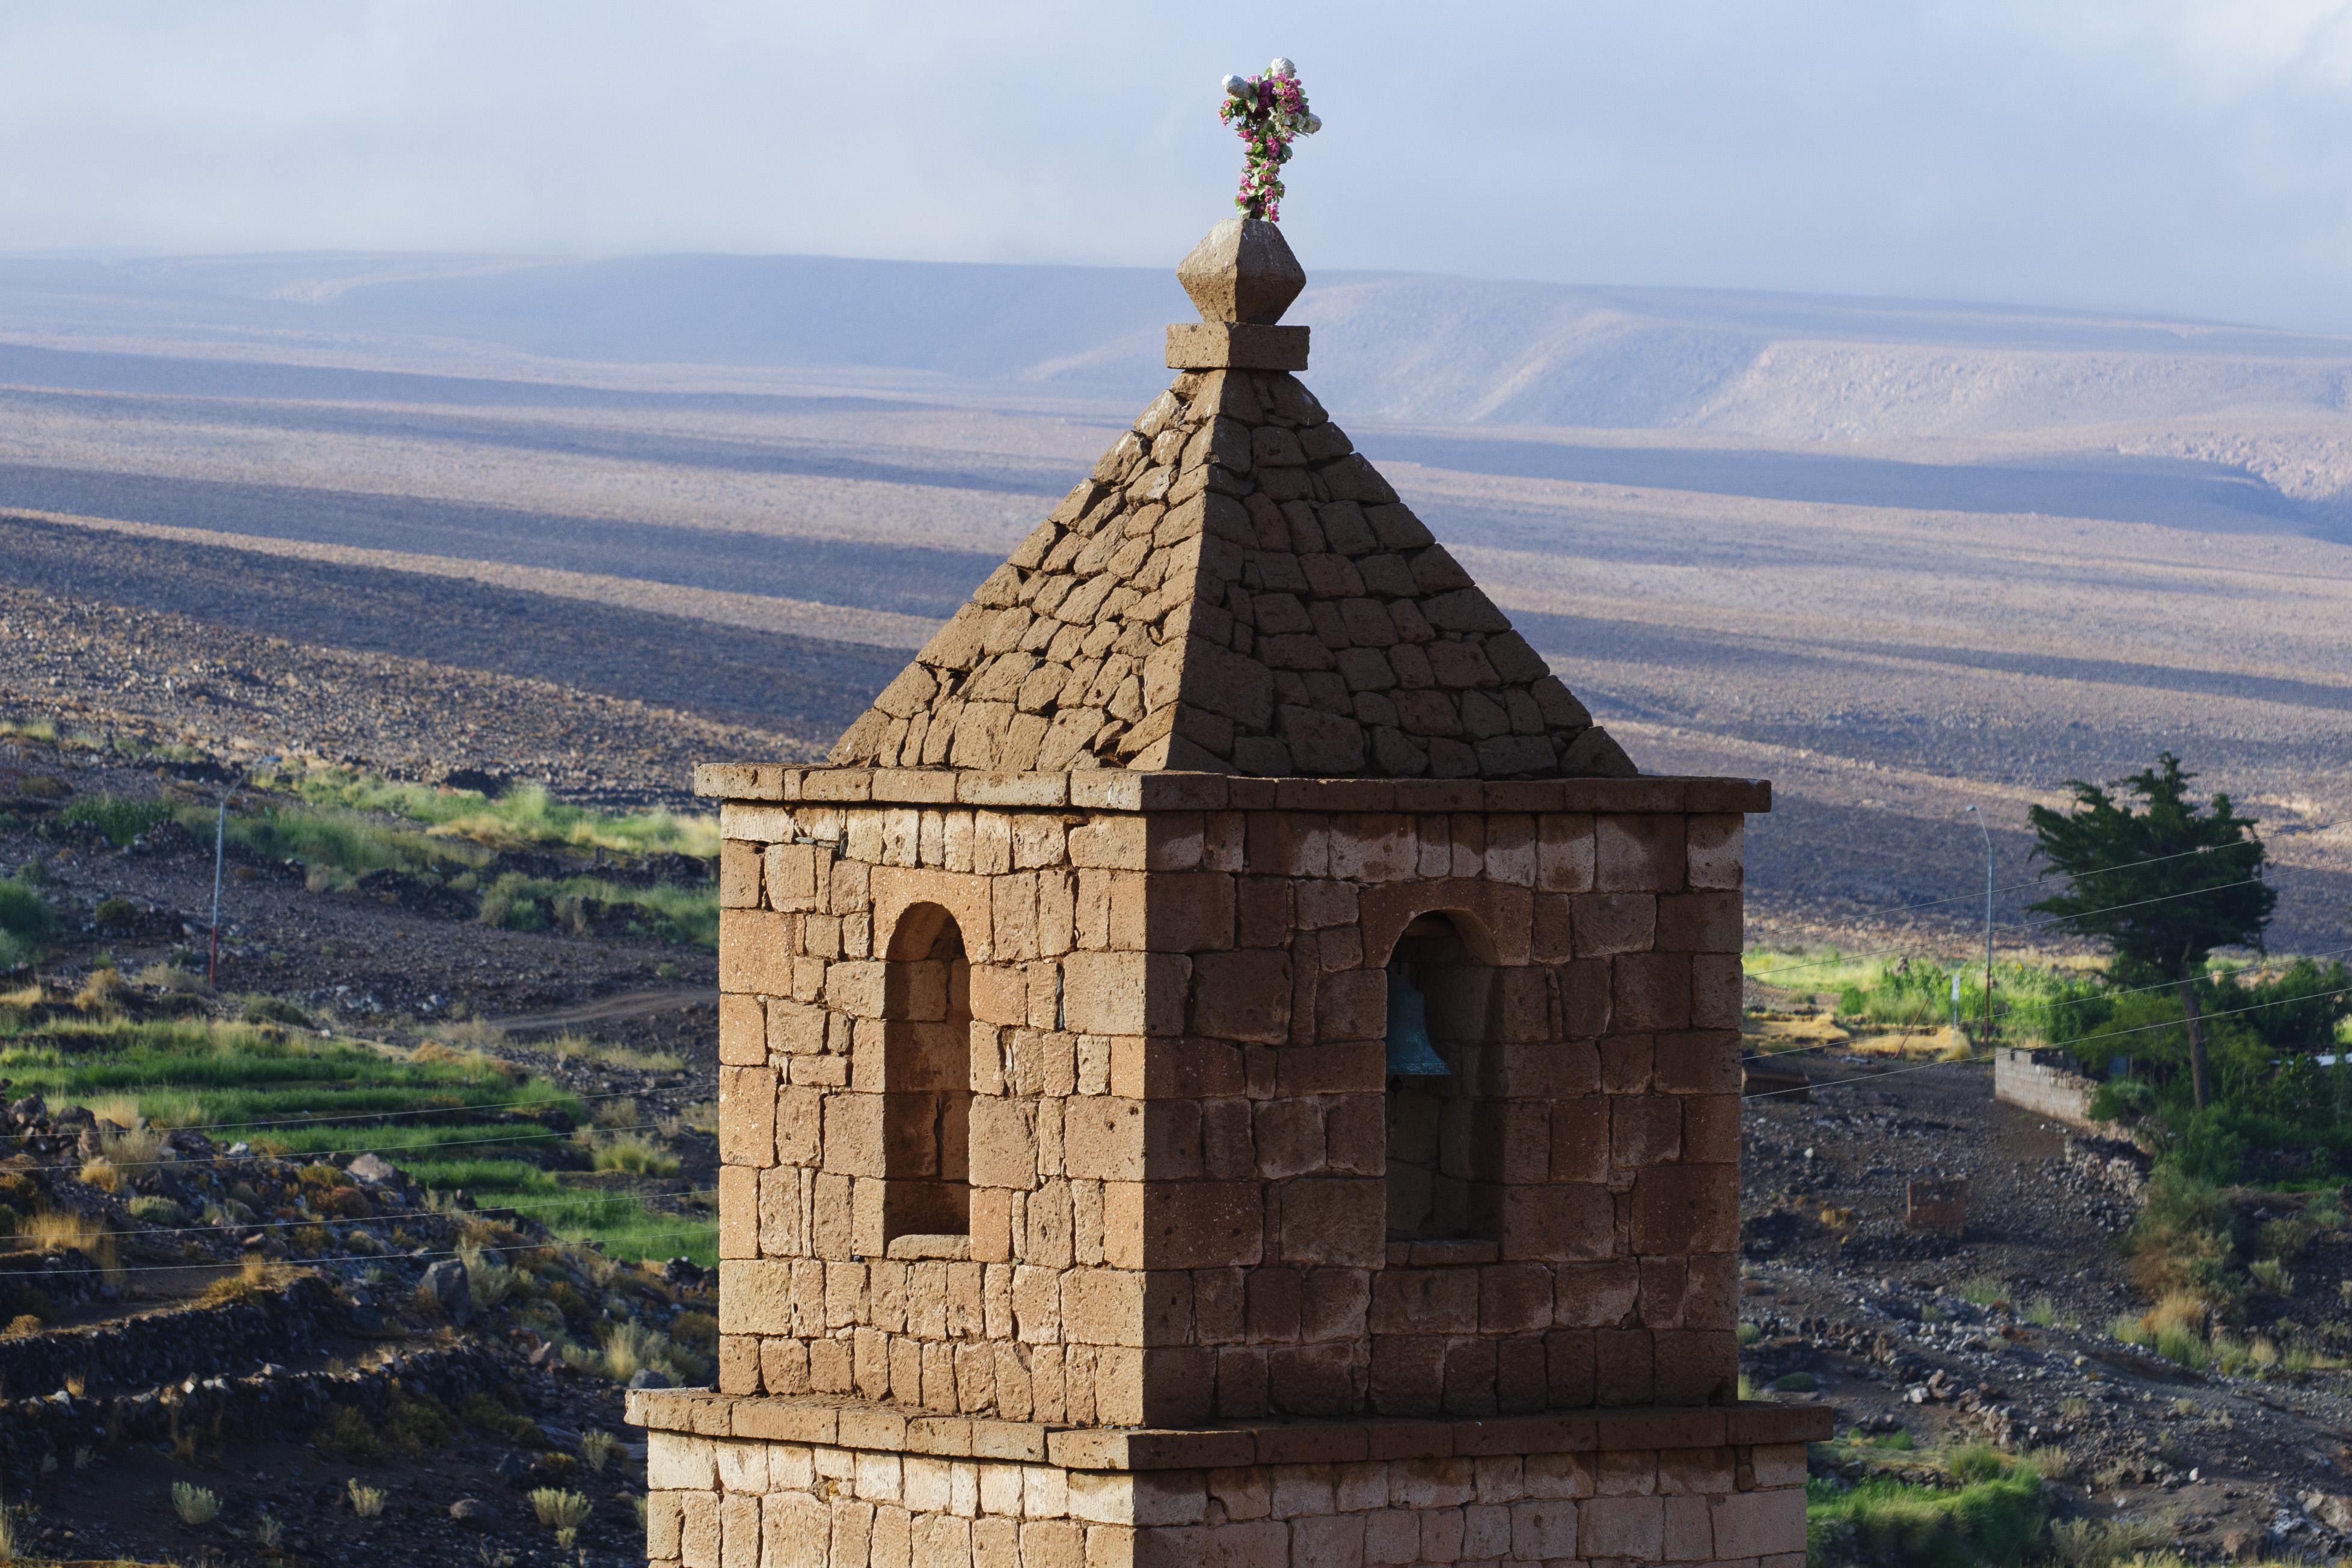
building, tower, landmark, church, chapel, nikon, tourism, place of worship, chile, bell tower, monastery, sanpedrodeatacama, d300, historic site, ancient history